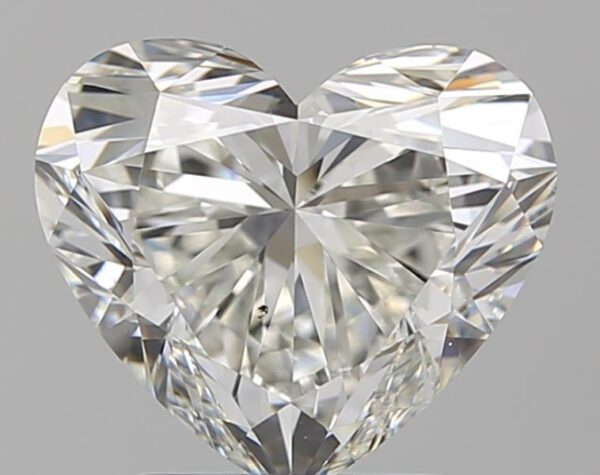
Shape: heart
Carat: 2.11
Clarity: VS2
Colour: I
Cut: EX
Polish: EX
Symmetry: EX
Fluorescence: N
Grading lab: GIA
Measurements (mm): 7.72 x 8.85 x 5.16